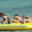
Label: ship